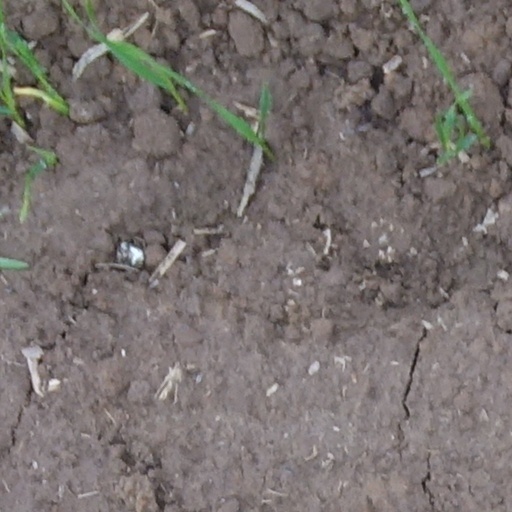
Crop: wheat